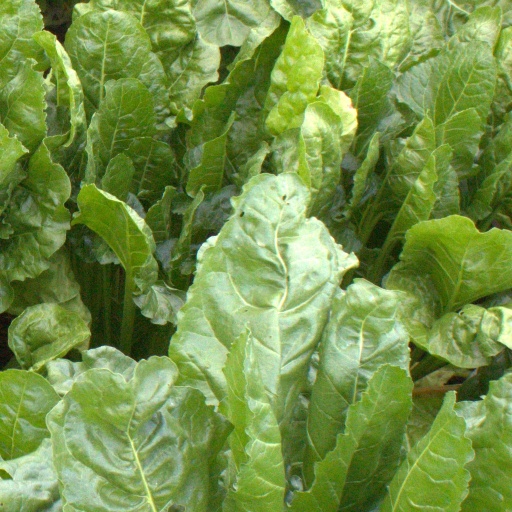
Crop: sugar beet